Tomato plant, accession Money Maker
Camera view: bottom (45 deg); turntable rotation: 60 degrees
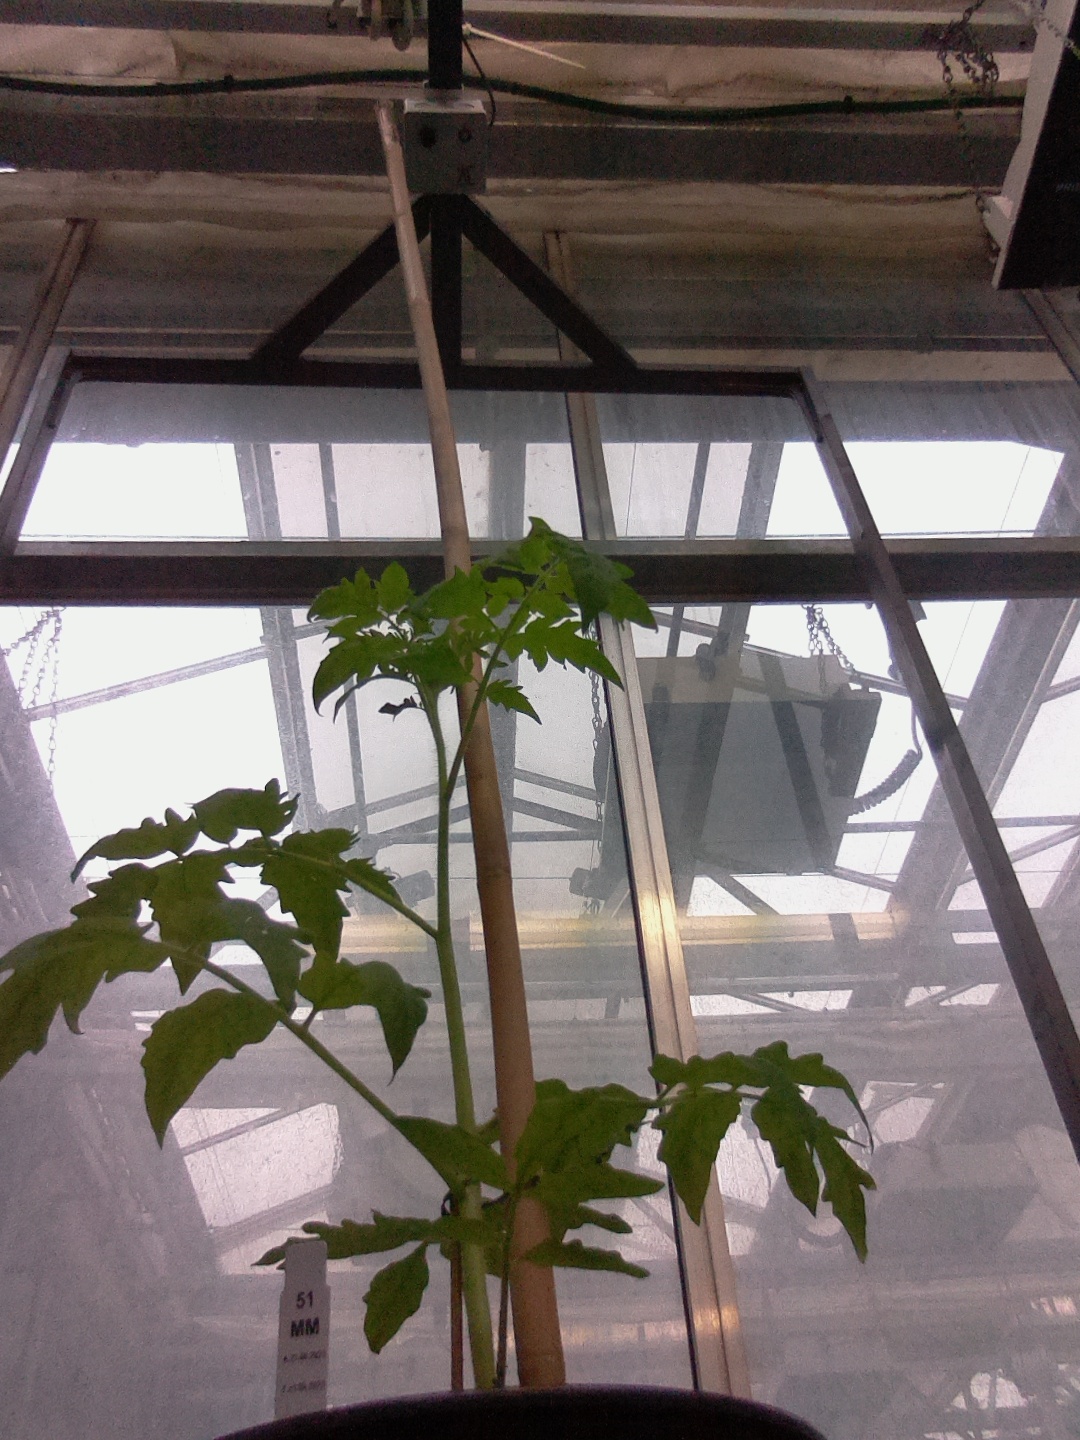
BBCH growth stage 13: 6 of true leaves visible